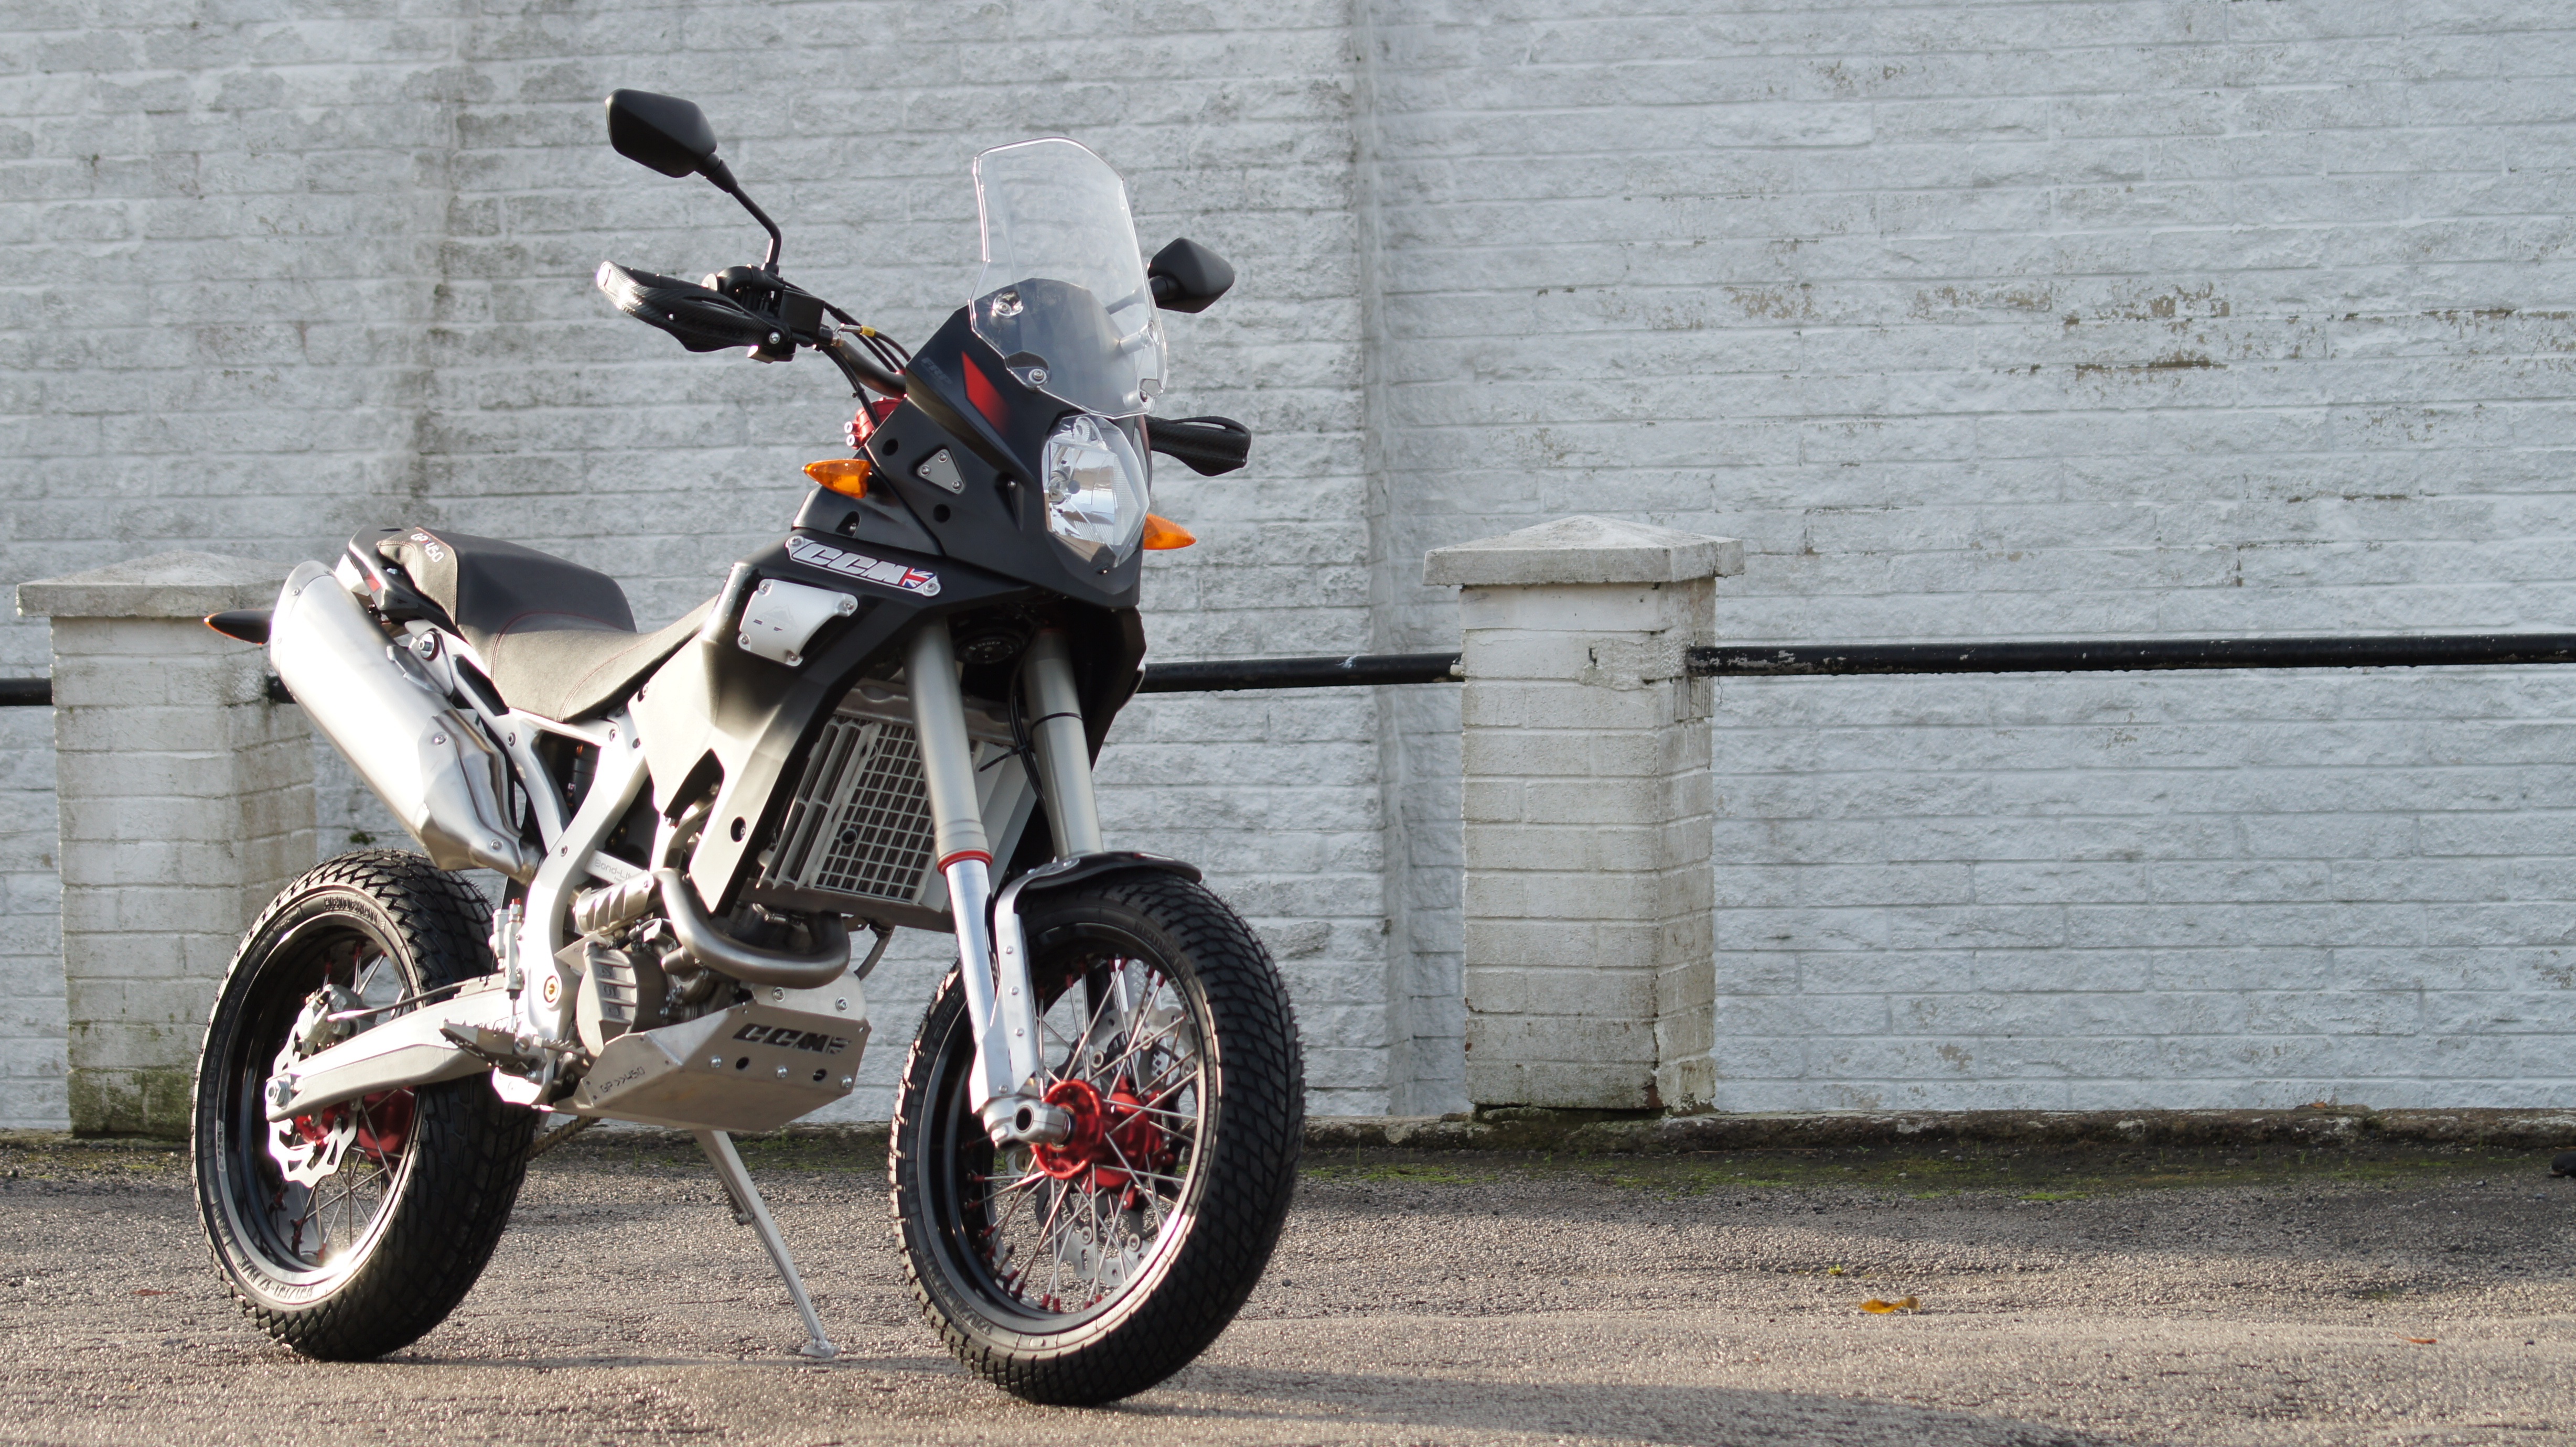
street, car, bike, urban, transportation, vehicle, motorcycle, ride, motorbike, racing, motorsport, trend, stylish, motorcycling, motorcycle racing, automobile make, stunt performer, supermoto